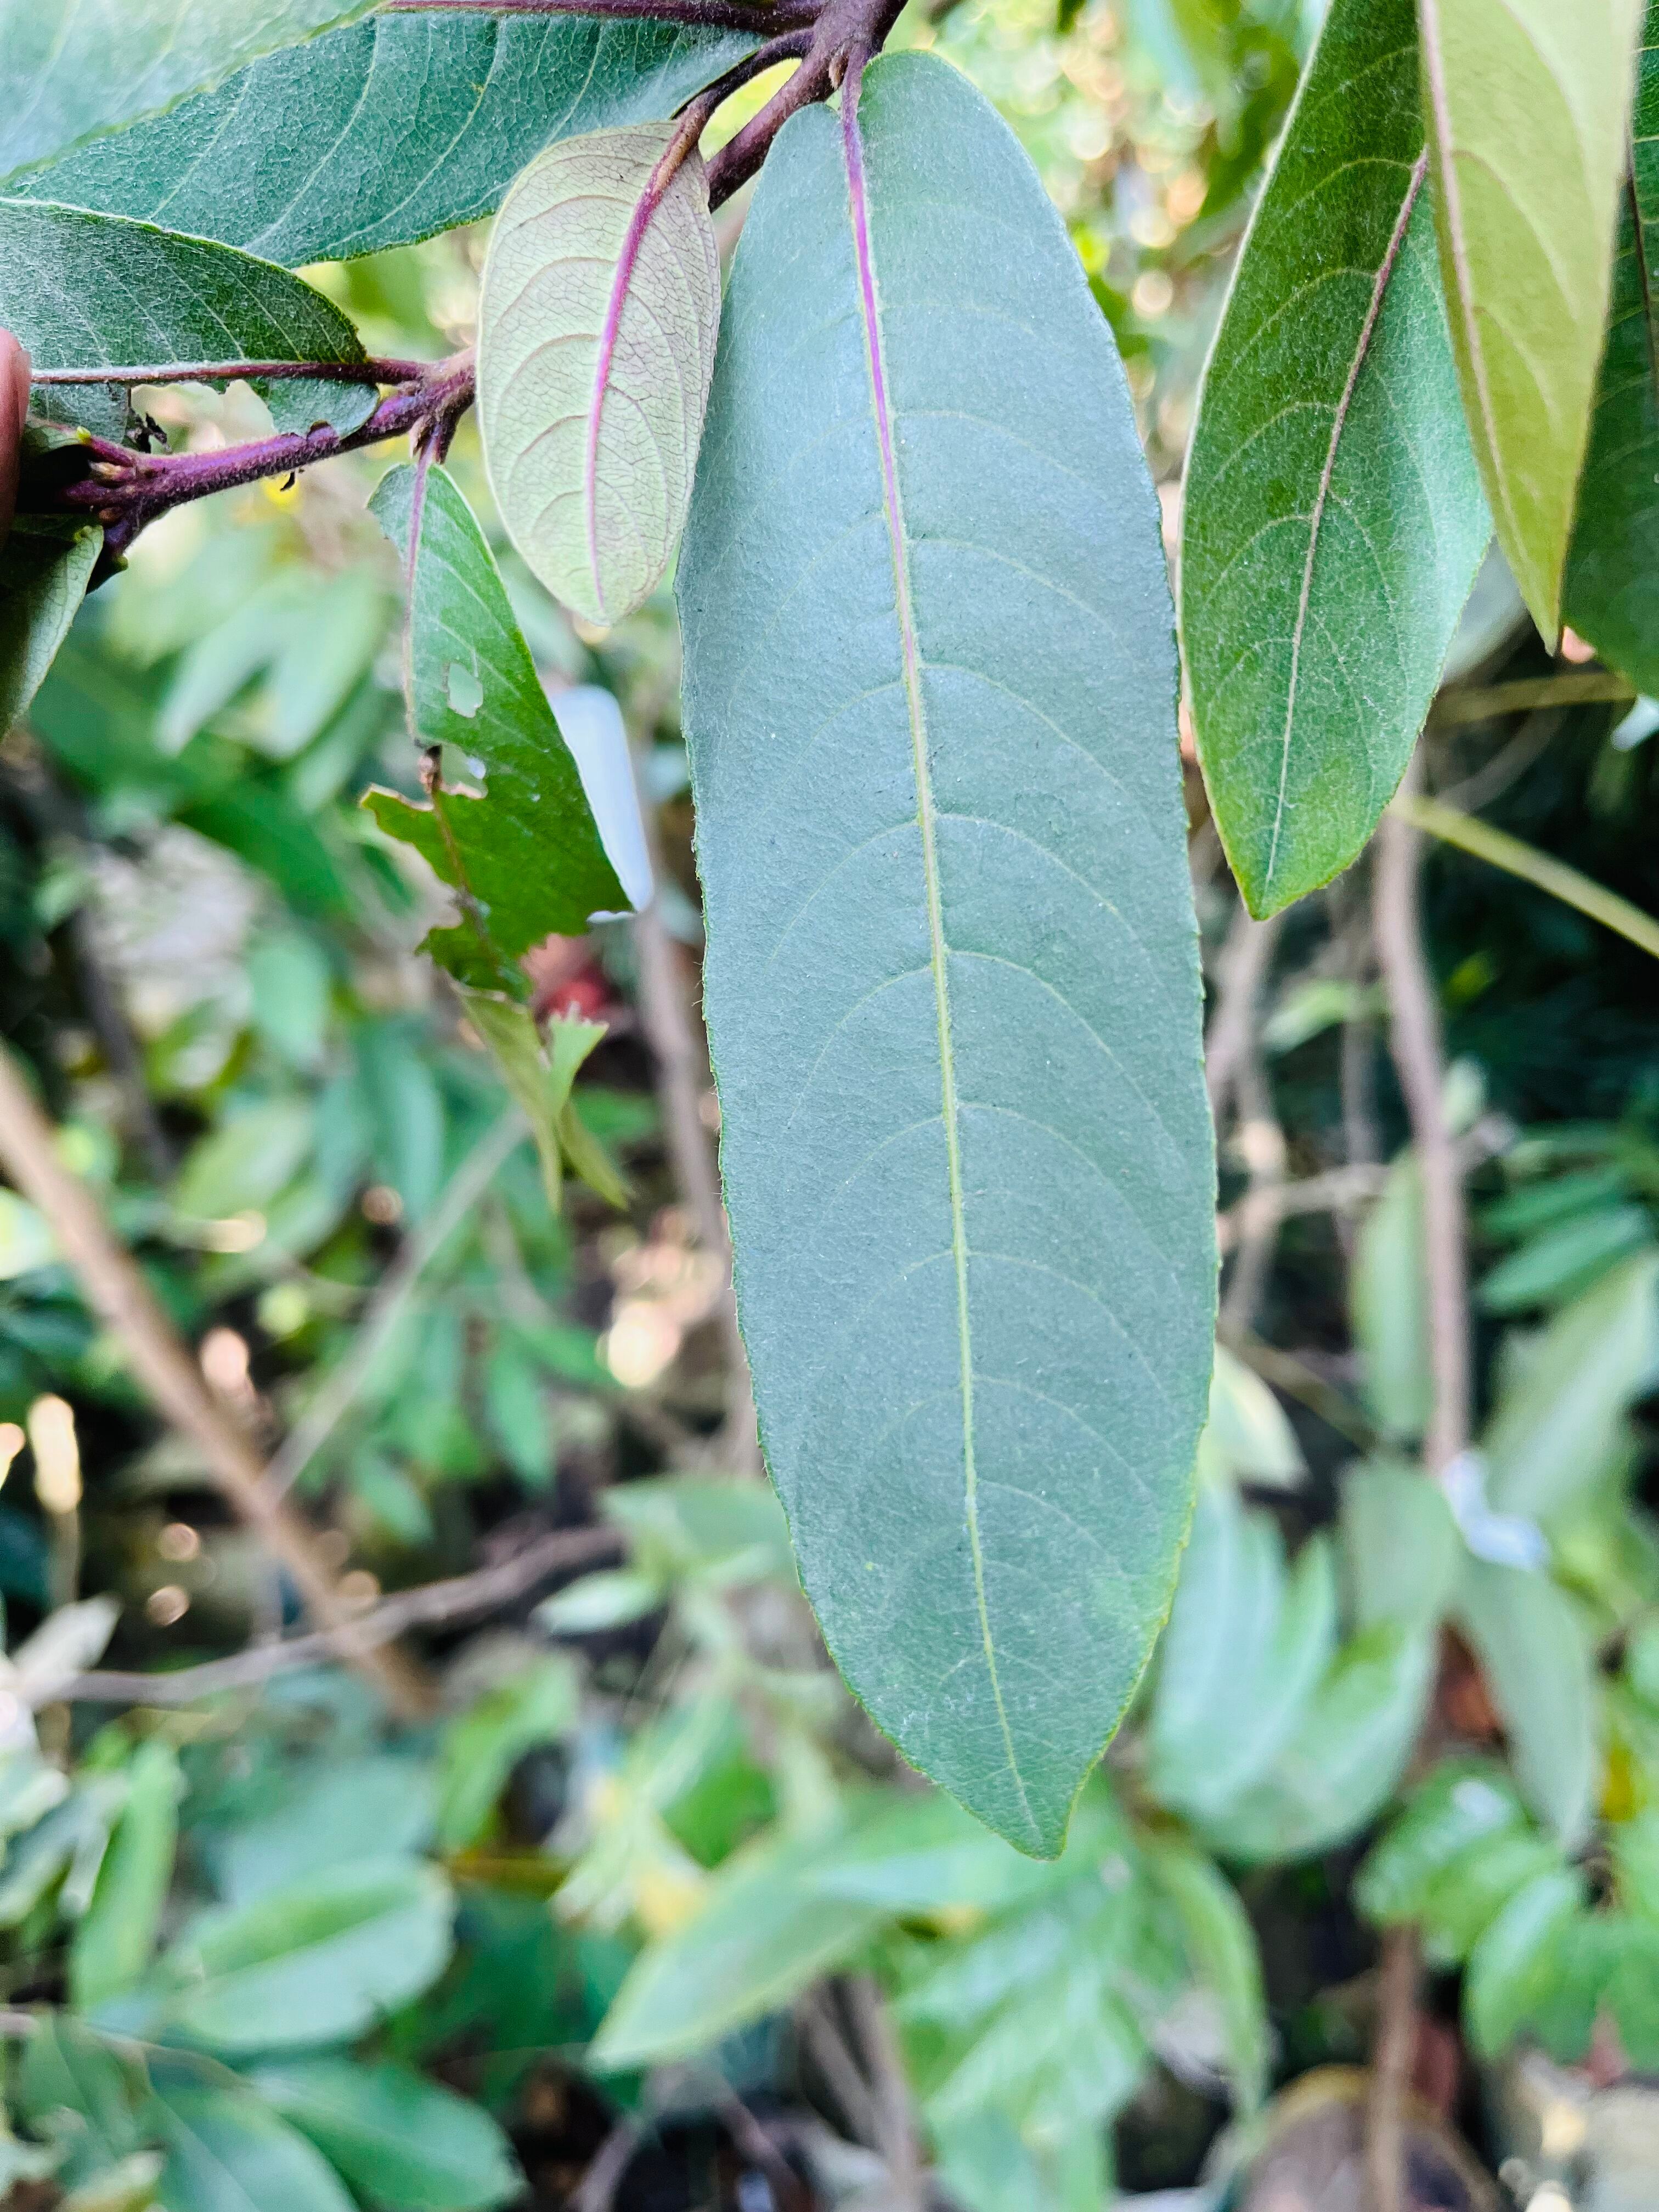
Plant species: terminalia-arjuna